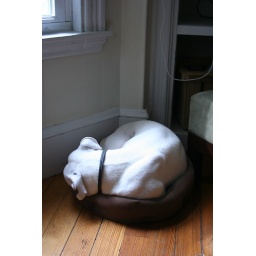
Truck sleeping in a kitty bed.